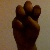
The image shows a hand gesture representing the letter 'E' in Indian Sign Language.